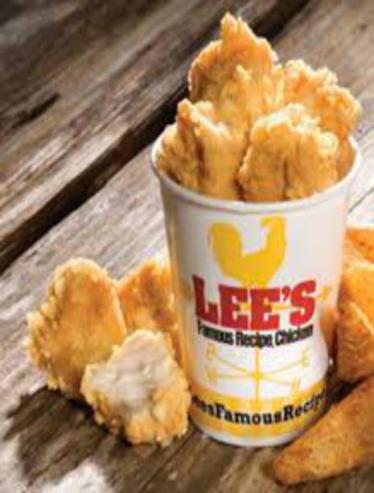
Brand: lee's famous recipe chicken
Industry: Food